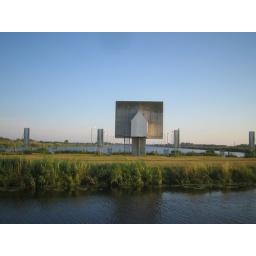
er blijkt ook een minder overdreven wall house in groningen te bestaan